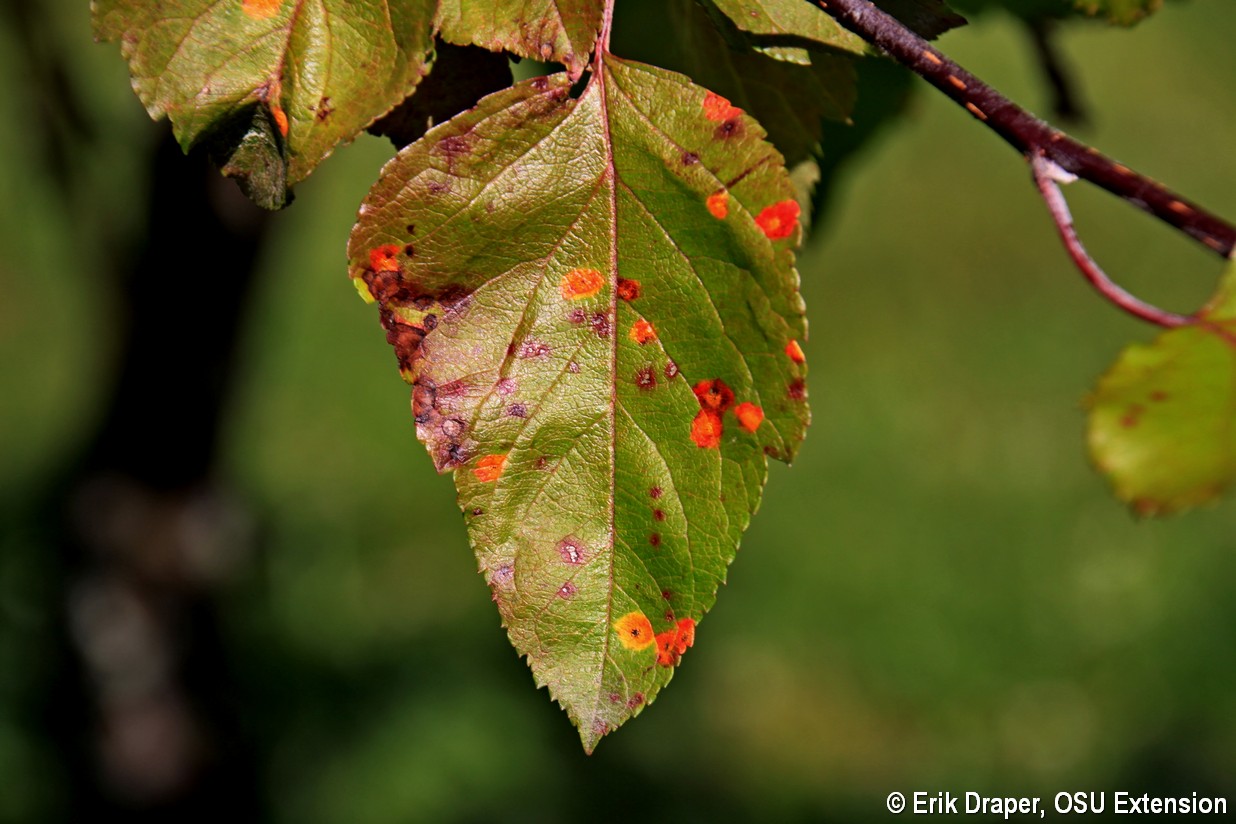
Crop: apple
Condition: rust